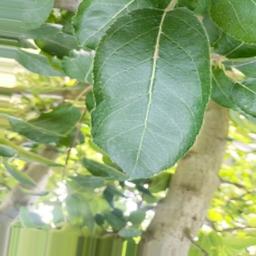
Label: Healthy